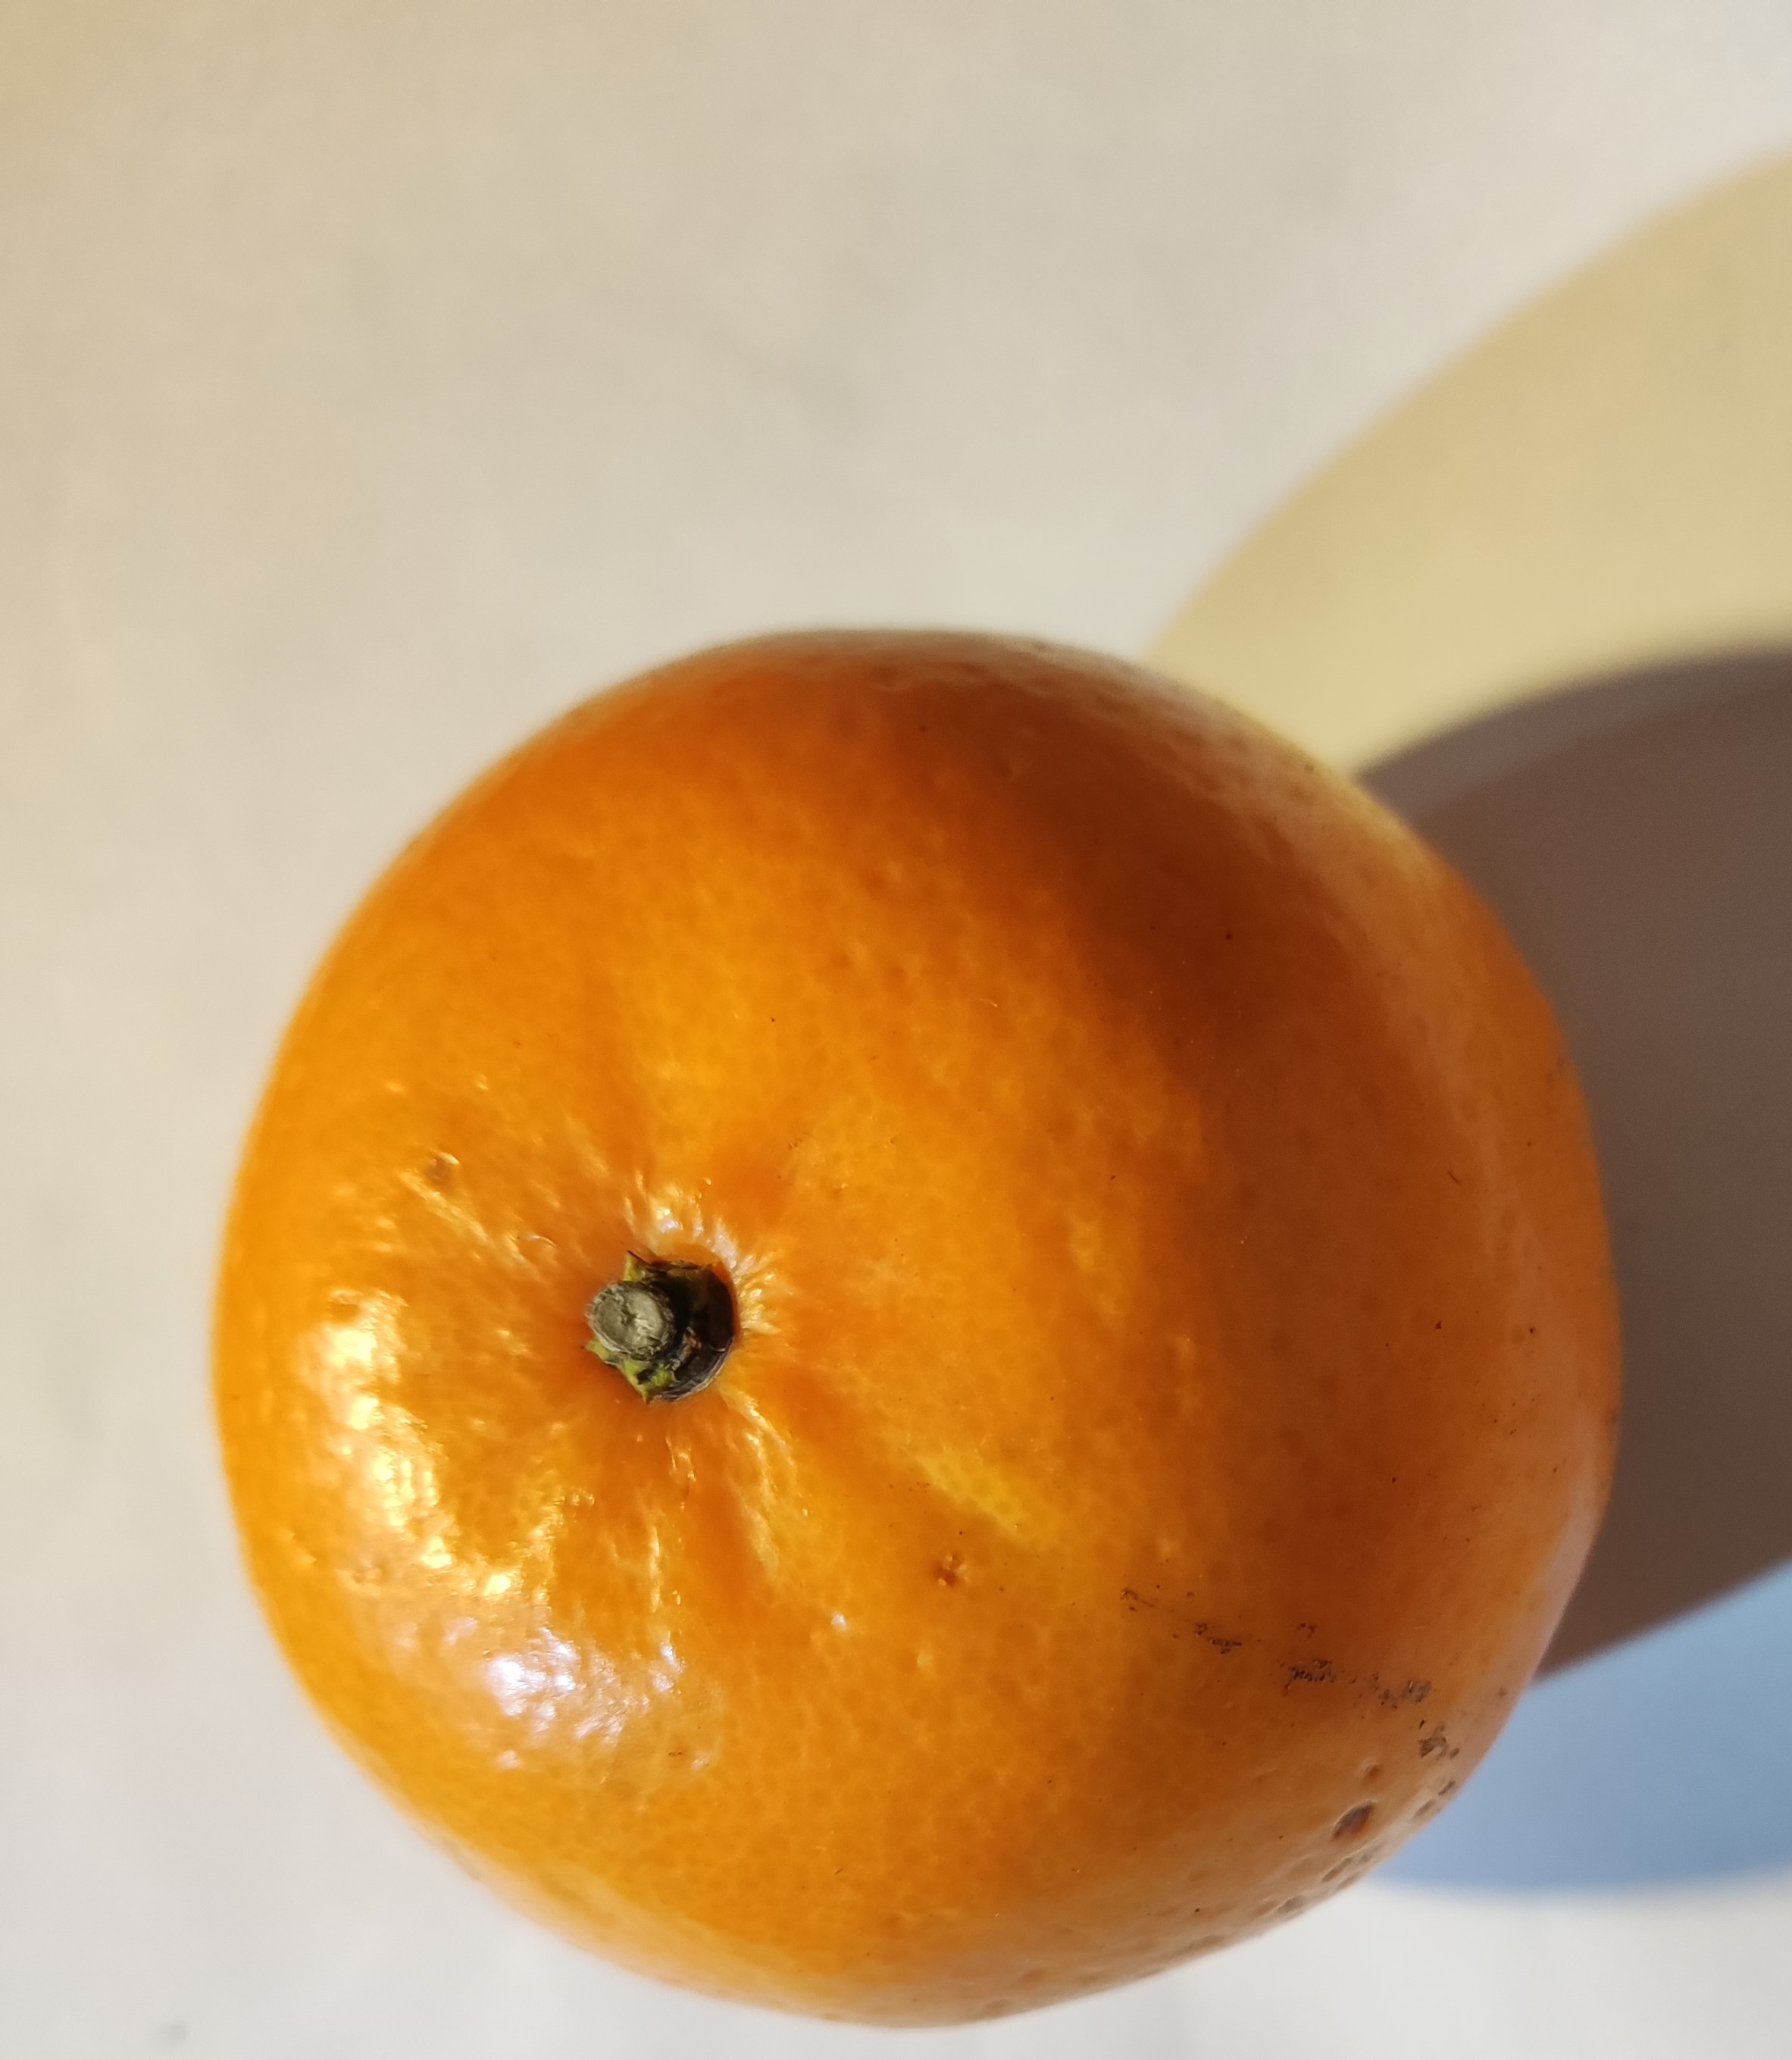
Fruit: orange
Condition: fresh